List of Adelaide Strikers players

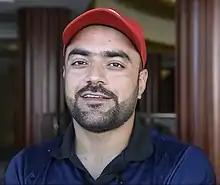
Rashid Khan has played 69 matches for the Adelaide Strikers and taken 98 wickets, the most of any Strikers player.

The Adelaide Strikers are a cricket team based in Adelaide, South Australia, which competes in the Big Bash League (BBL). The team was established in 2011 as part of the creation of the BBL, a revamp of Australia's domestic Twenty20 competition. The Strikers have participated in every edition of the BBL, winning the competition once in the 2017–18 season. As of the end of the 2024/25 BBL Season (BBL 14), ninety-four cricketers have played for the Strikers. Cricket Australia initially restricted each BBL team to two players from other countries on their lists, expanding this to three players ahead of the 2020–21 season. As a result, the vast majority of these players are Australian nationals.